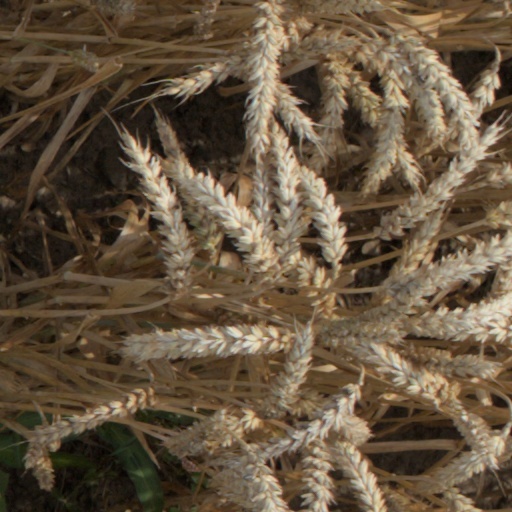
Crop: wheat